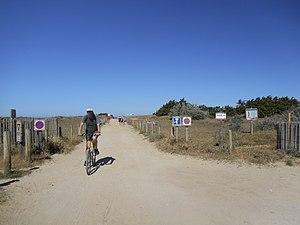
Plage des Lays (2019)
La Barre-de-Monts est une commune du Centre-Ouest de la France, située sur la Côte de Lumière, dans le département de la Vendée en région Pays de la Loire.